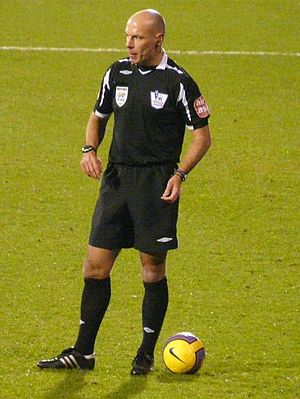
Spilledragt (fodbold) / Udstyr / Dommeres tøj
Dommer Howard Webb der bærer et sort sæt
I fodbold er en spilledragt det, der bæres af spillere på banen. Fodboldloven betegner, hvad der er tilladt for spillere at bære, og hvad der kan være for farligt at bære. Individuelle konkurrencer kan komme med yderligere restriktioner såsom at bestemme størrelsen på logoer på spilledragterne, og at udebanehold skal bære trøjer af en anden farve.